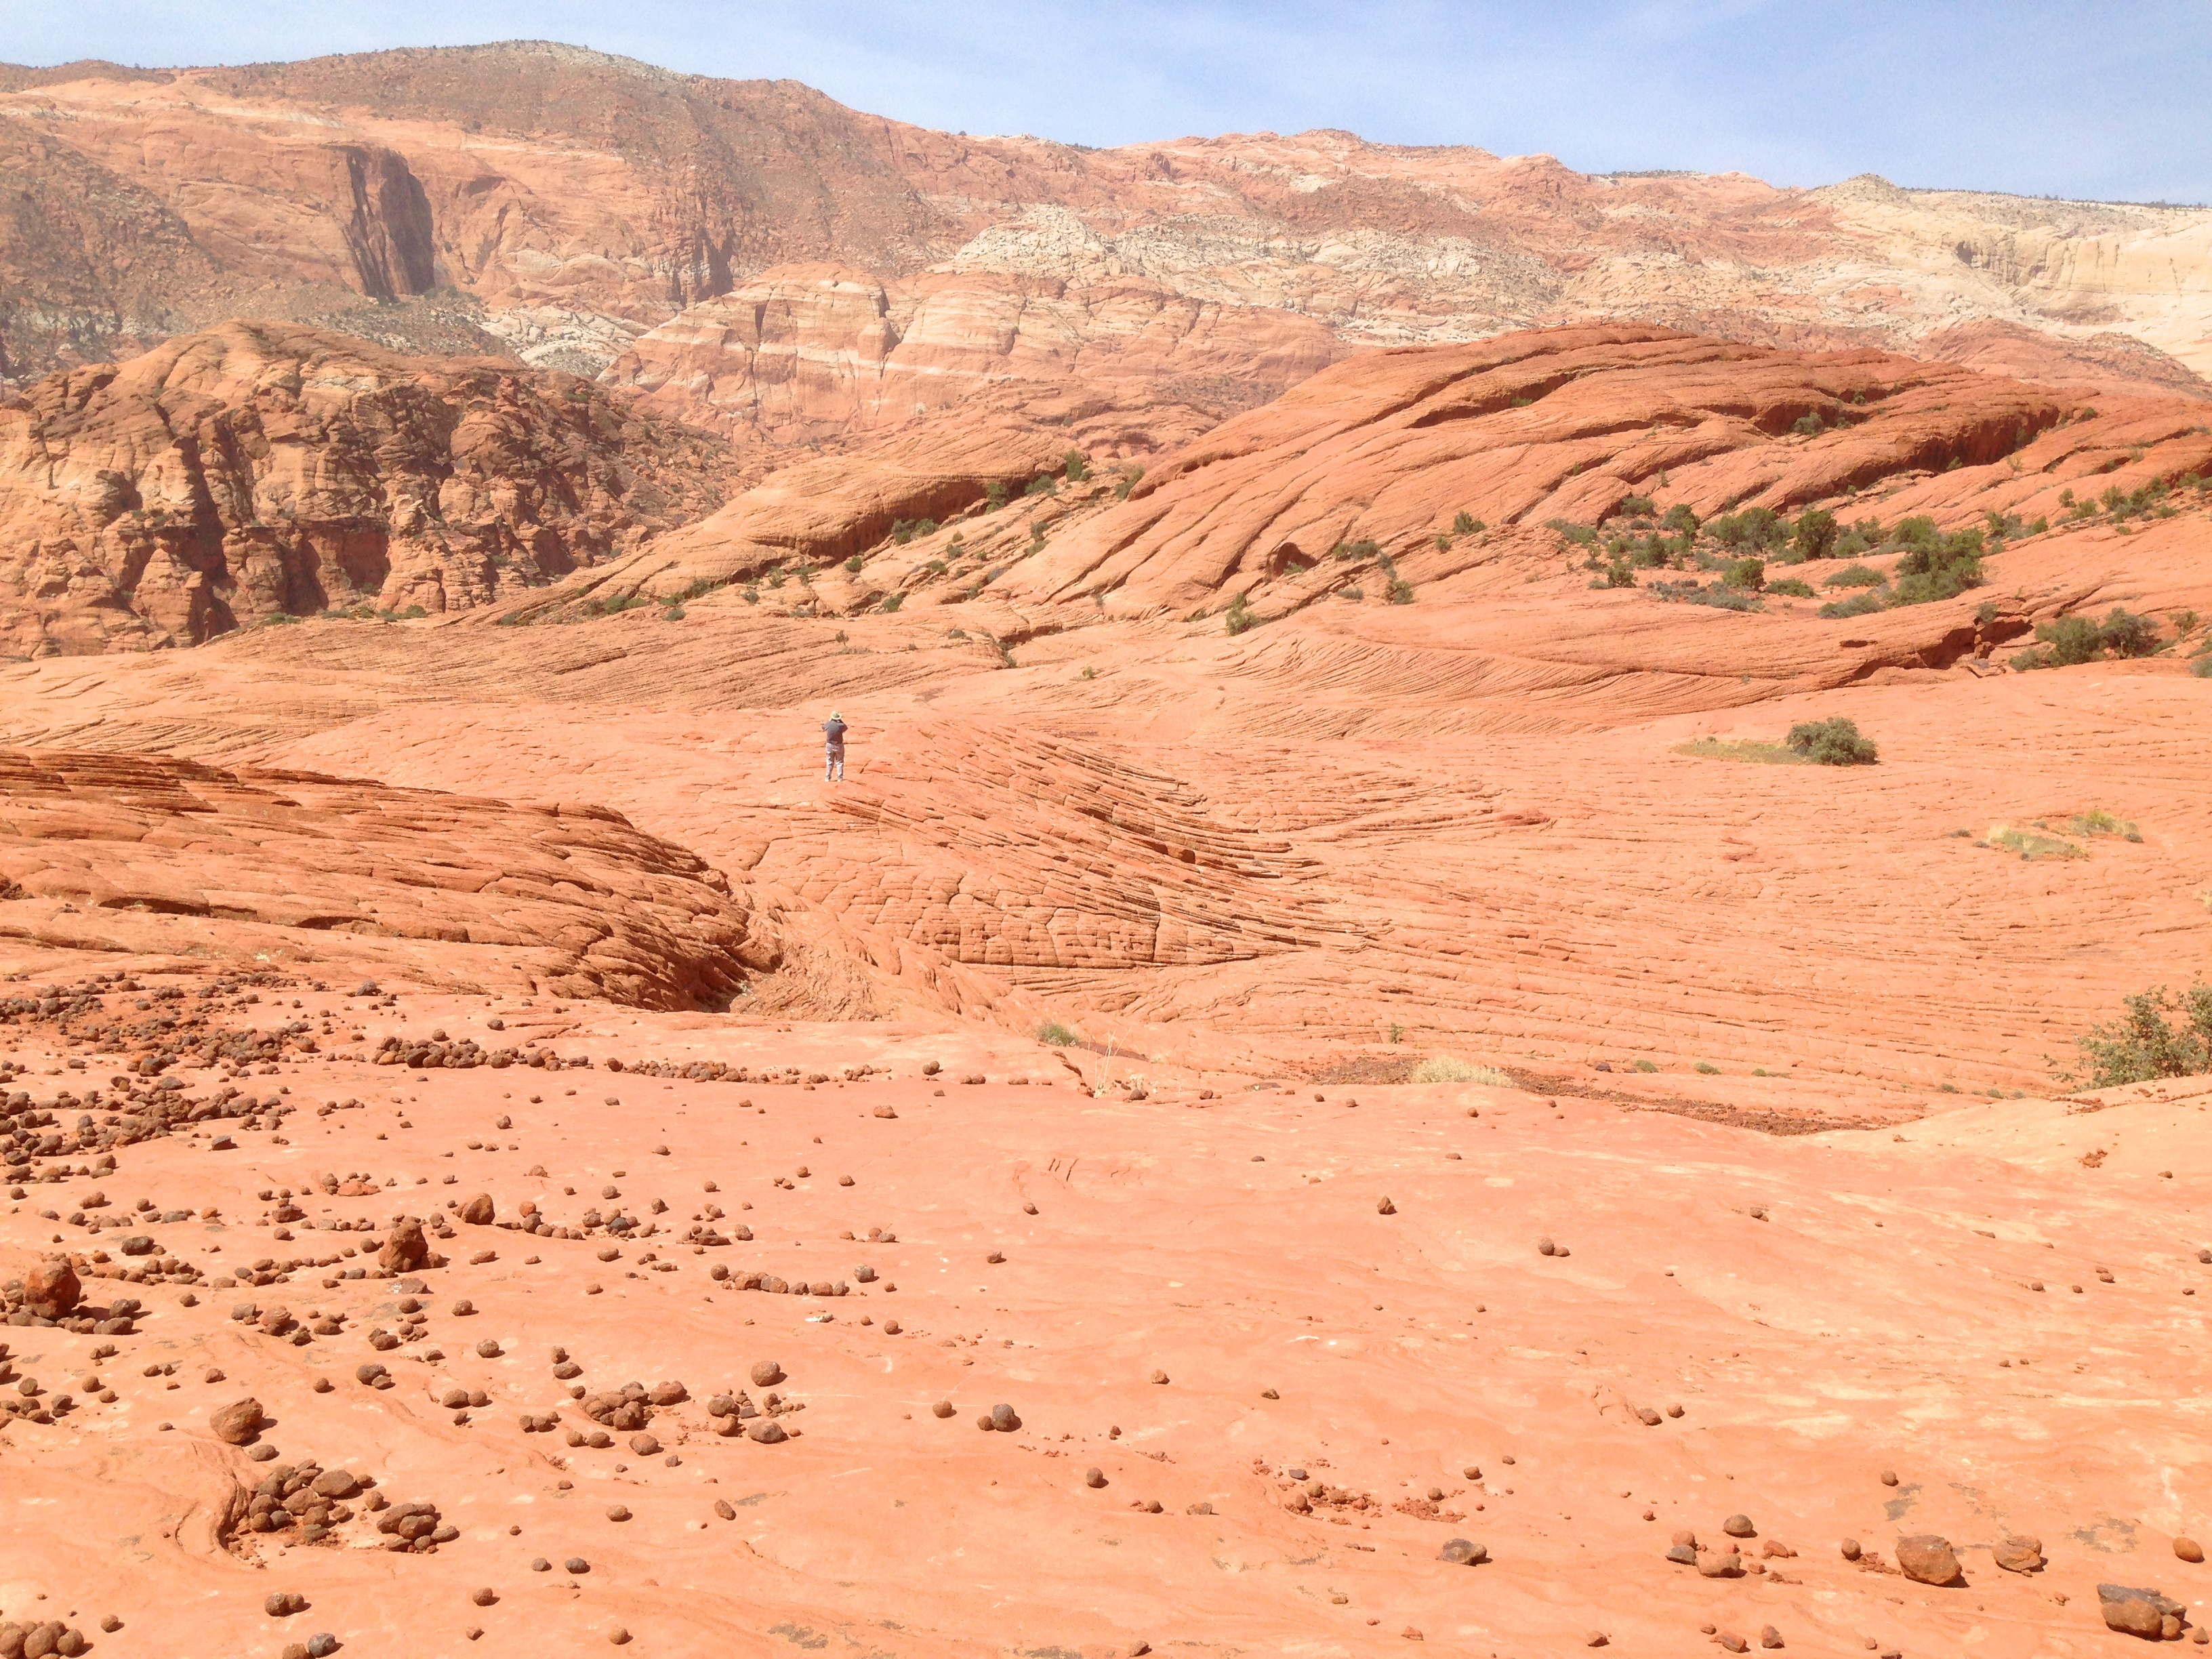
landscape, desert, valley, formation, soil, geology, badlands, plateau, ecosystem, wadi, butte, landform, natural environment, geographical feature, aeolian landform